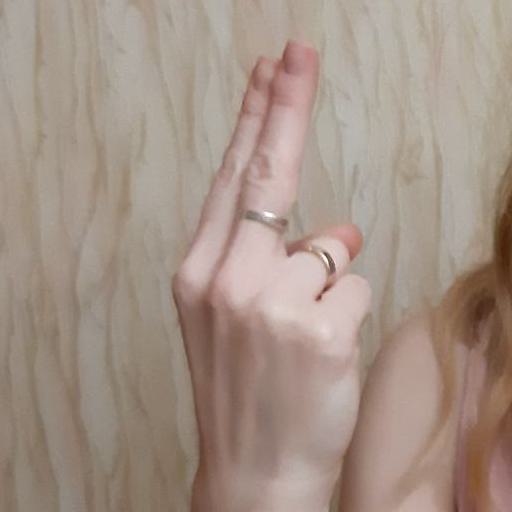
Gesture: two_up_inverted